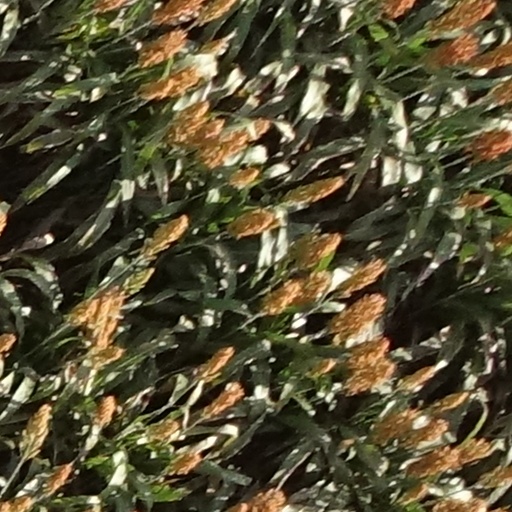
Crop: sorghum